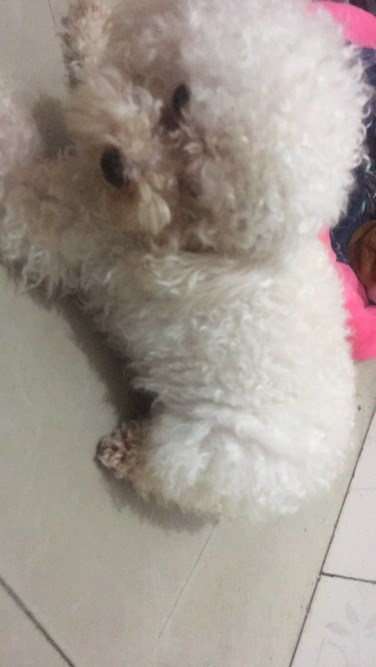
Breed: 2925-n000114-toy_poodle